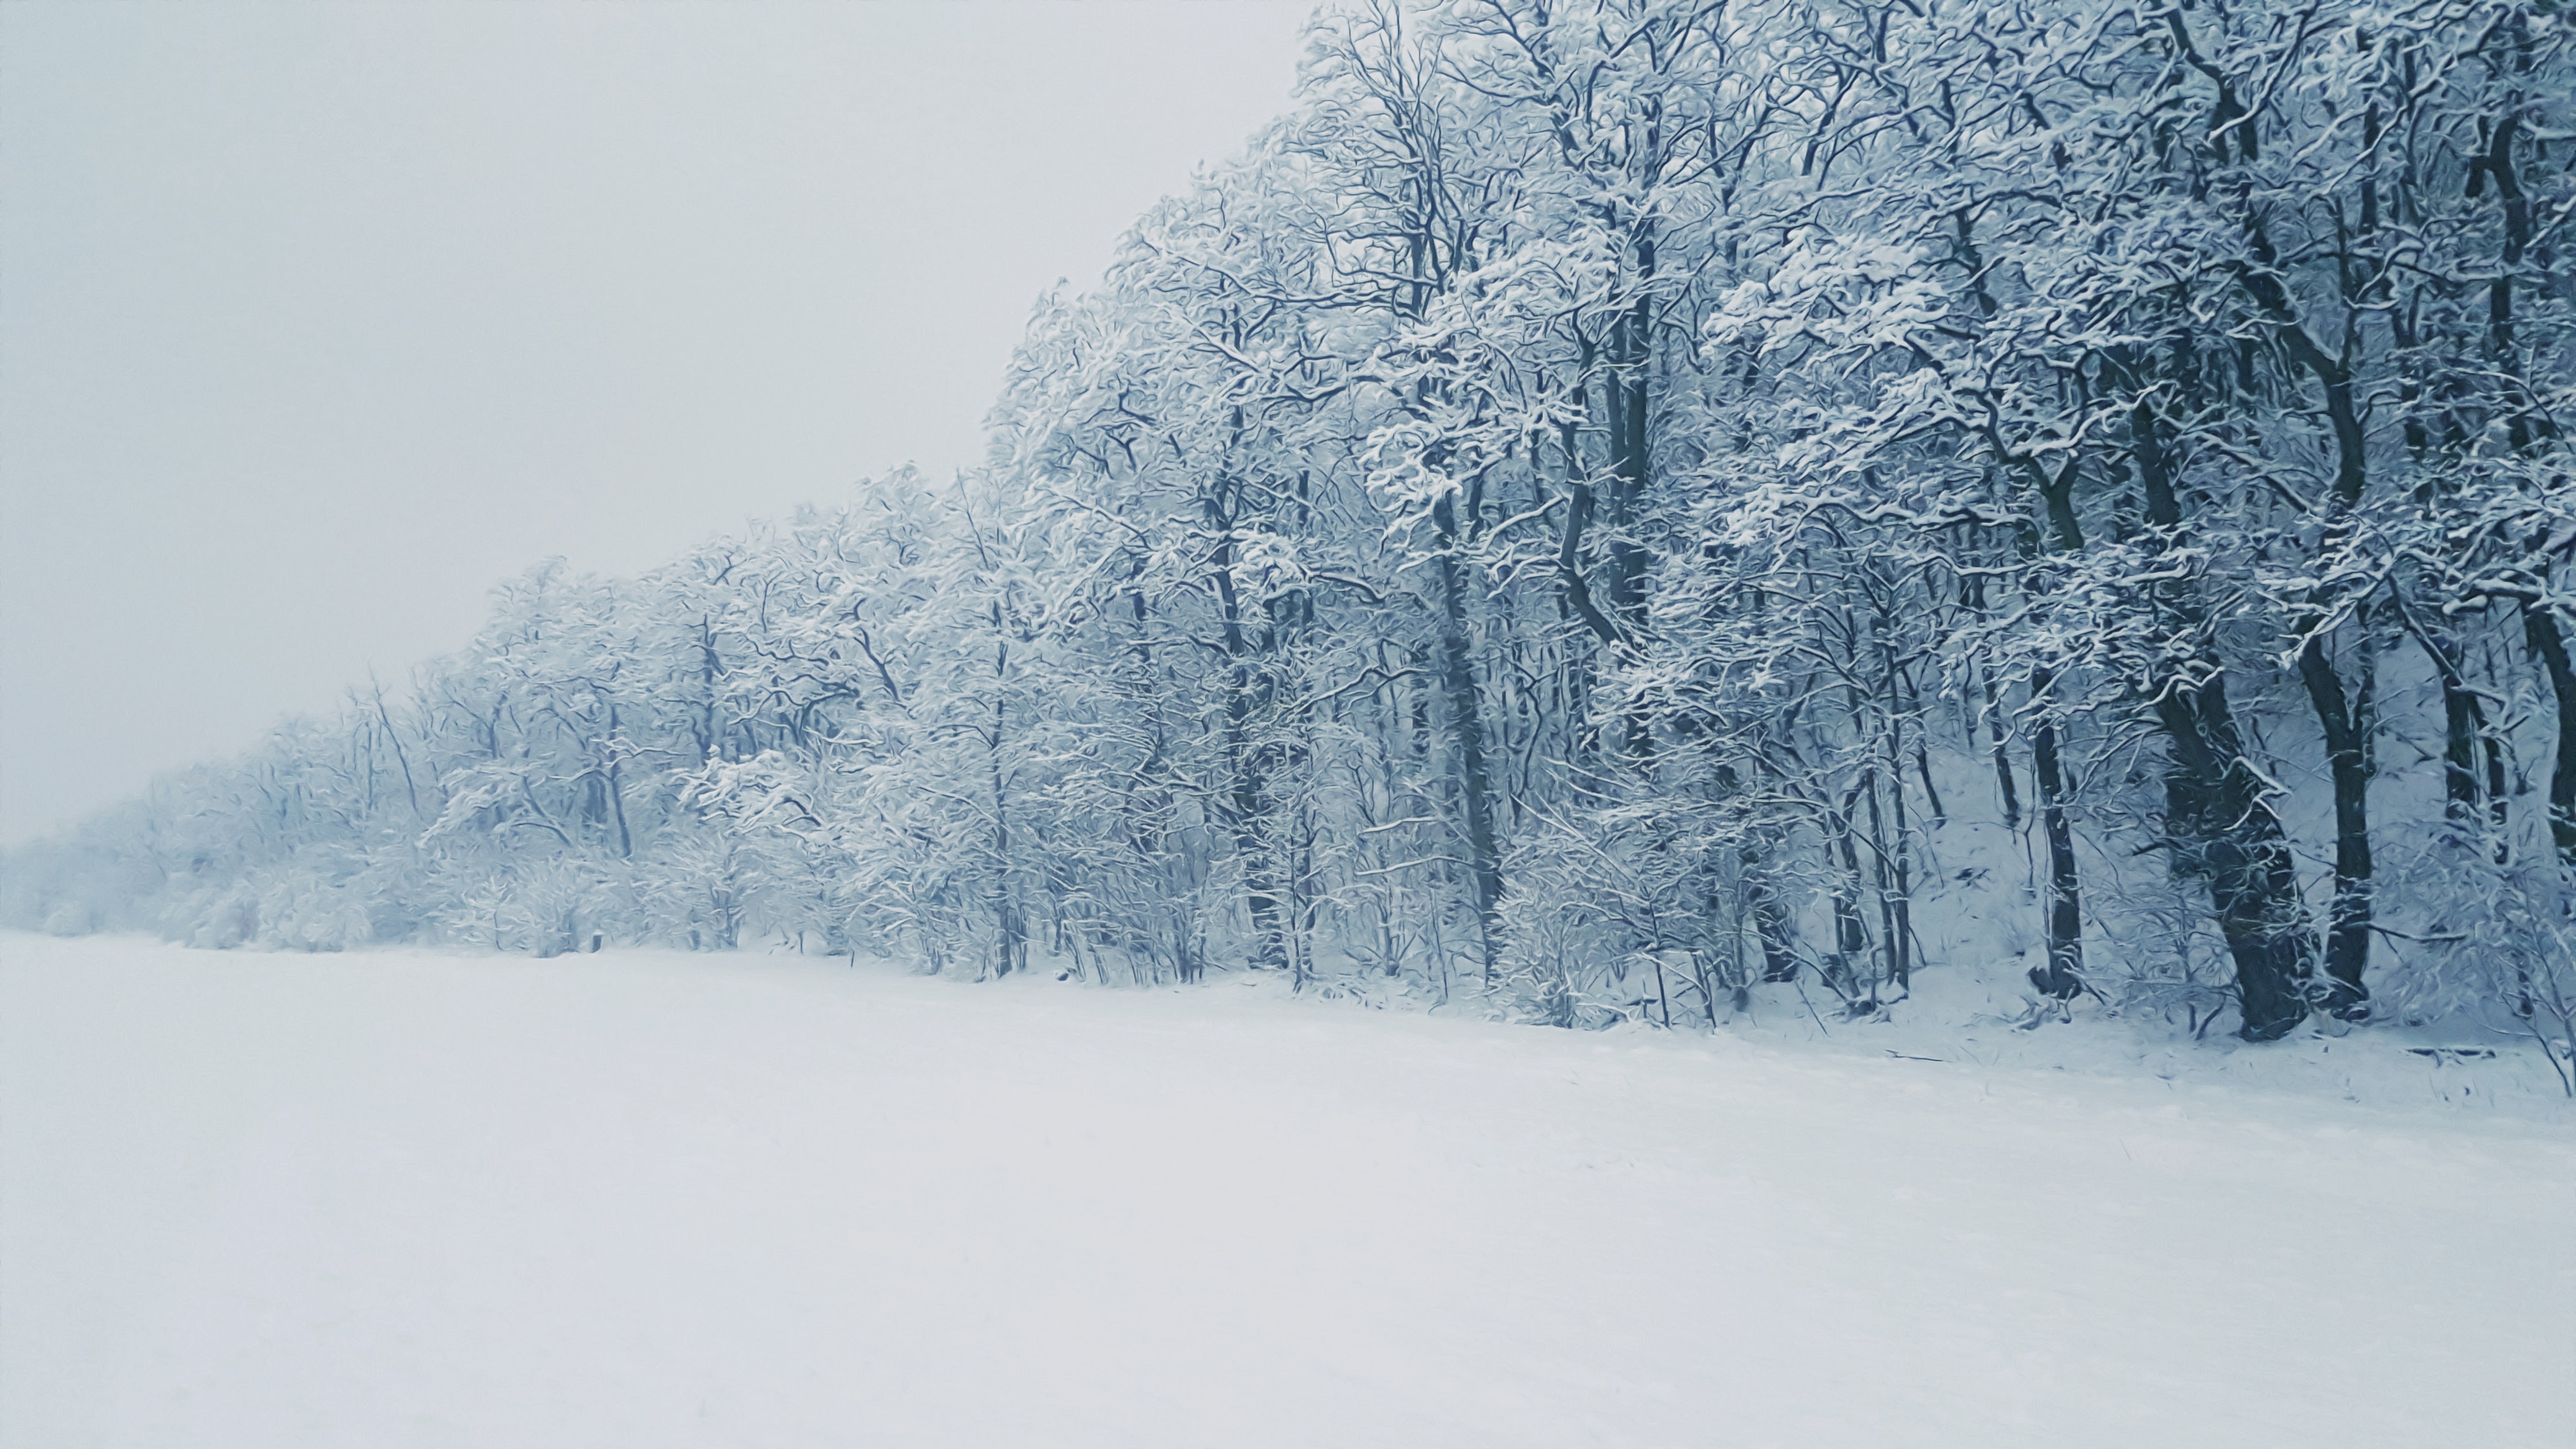
snow, winter, tree, white, frost, atmospheric phenomenon, freezing, blizzard, natural landscape, winter storm, sky, forest, slope, geological phenomenon, branch, woody plant, plant, twig, event, hill station, fir, landscape, pine family, fog, piste, spruce fir forest, ice, woodland, rain and snow mixed, mist